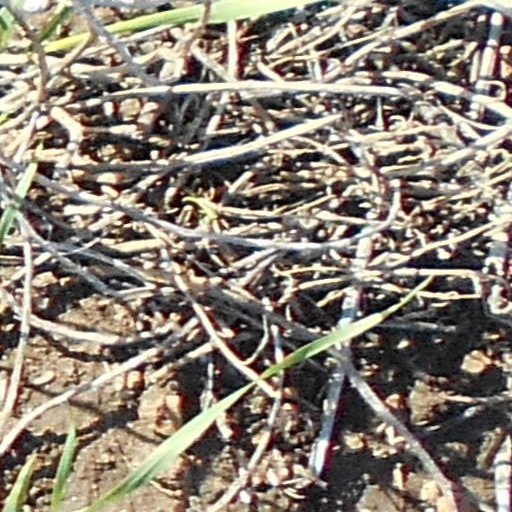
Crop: wheat